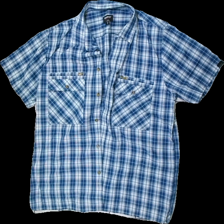
View: front
Type: Shirt
Category: Men
Brand: Not in the list
Brand text on label: Tuxer
Colors: Blue, White
Material: 63% Polyester 37% Cotton
Pattern: Checkered print
Cut: Regular
Size: XL
Season: All
Price range: 50-100
Recommended usage: Reuse
Description: checkered shirt